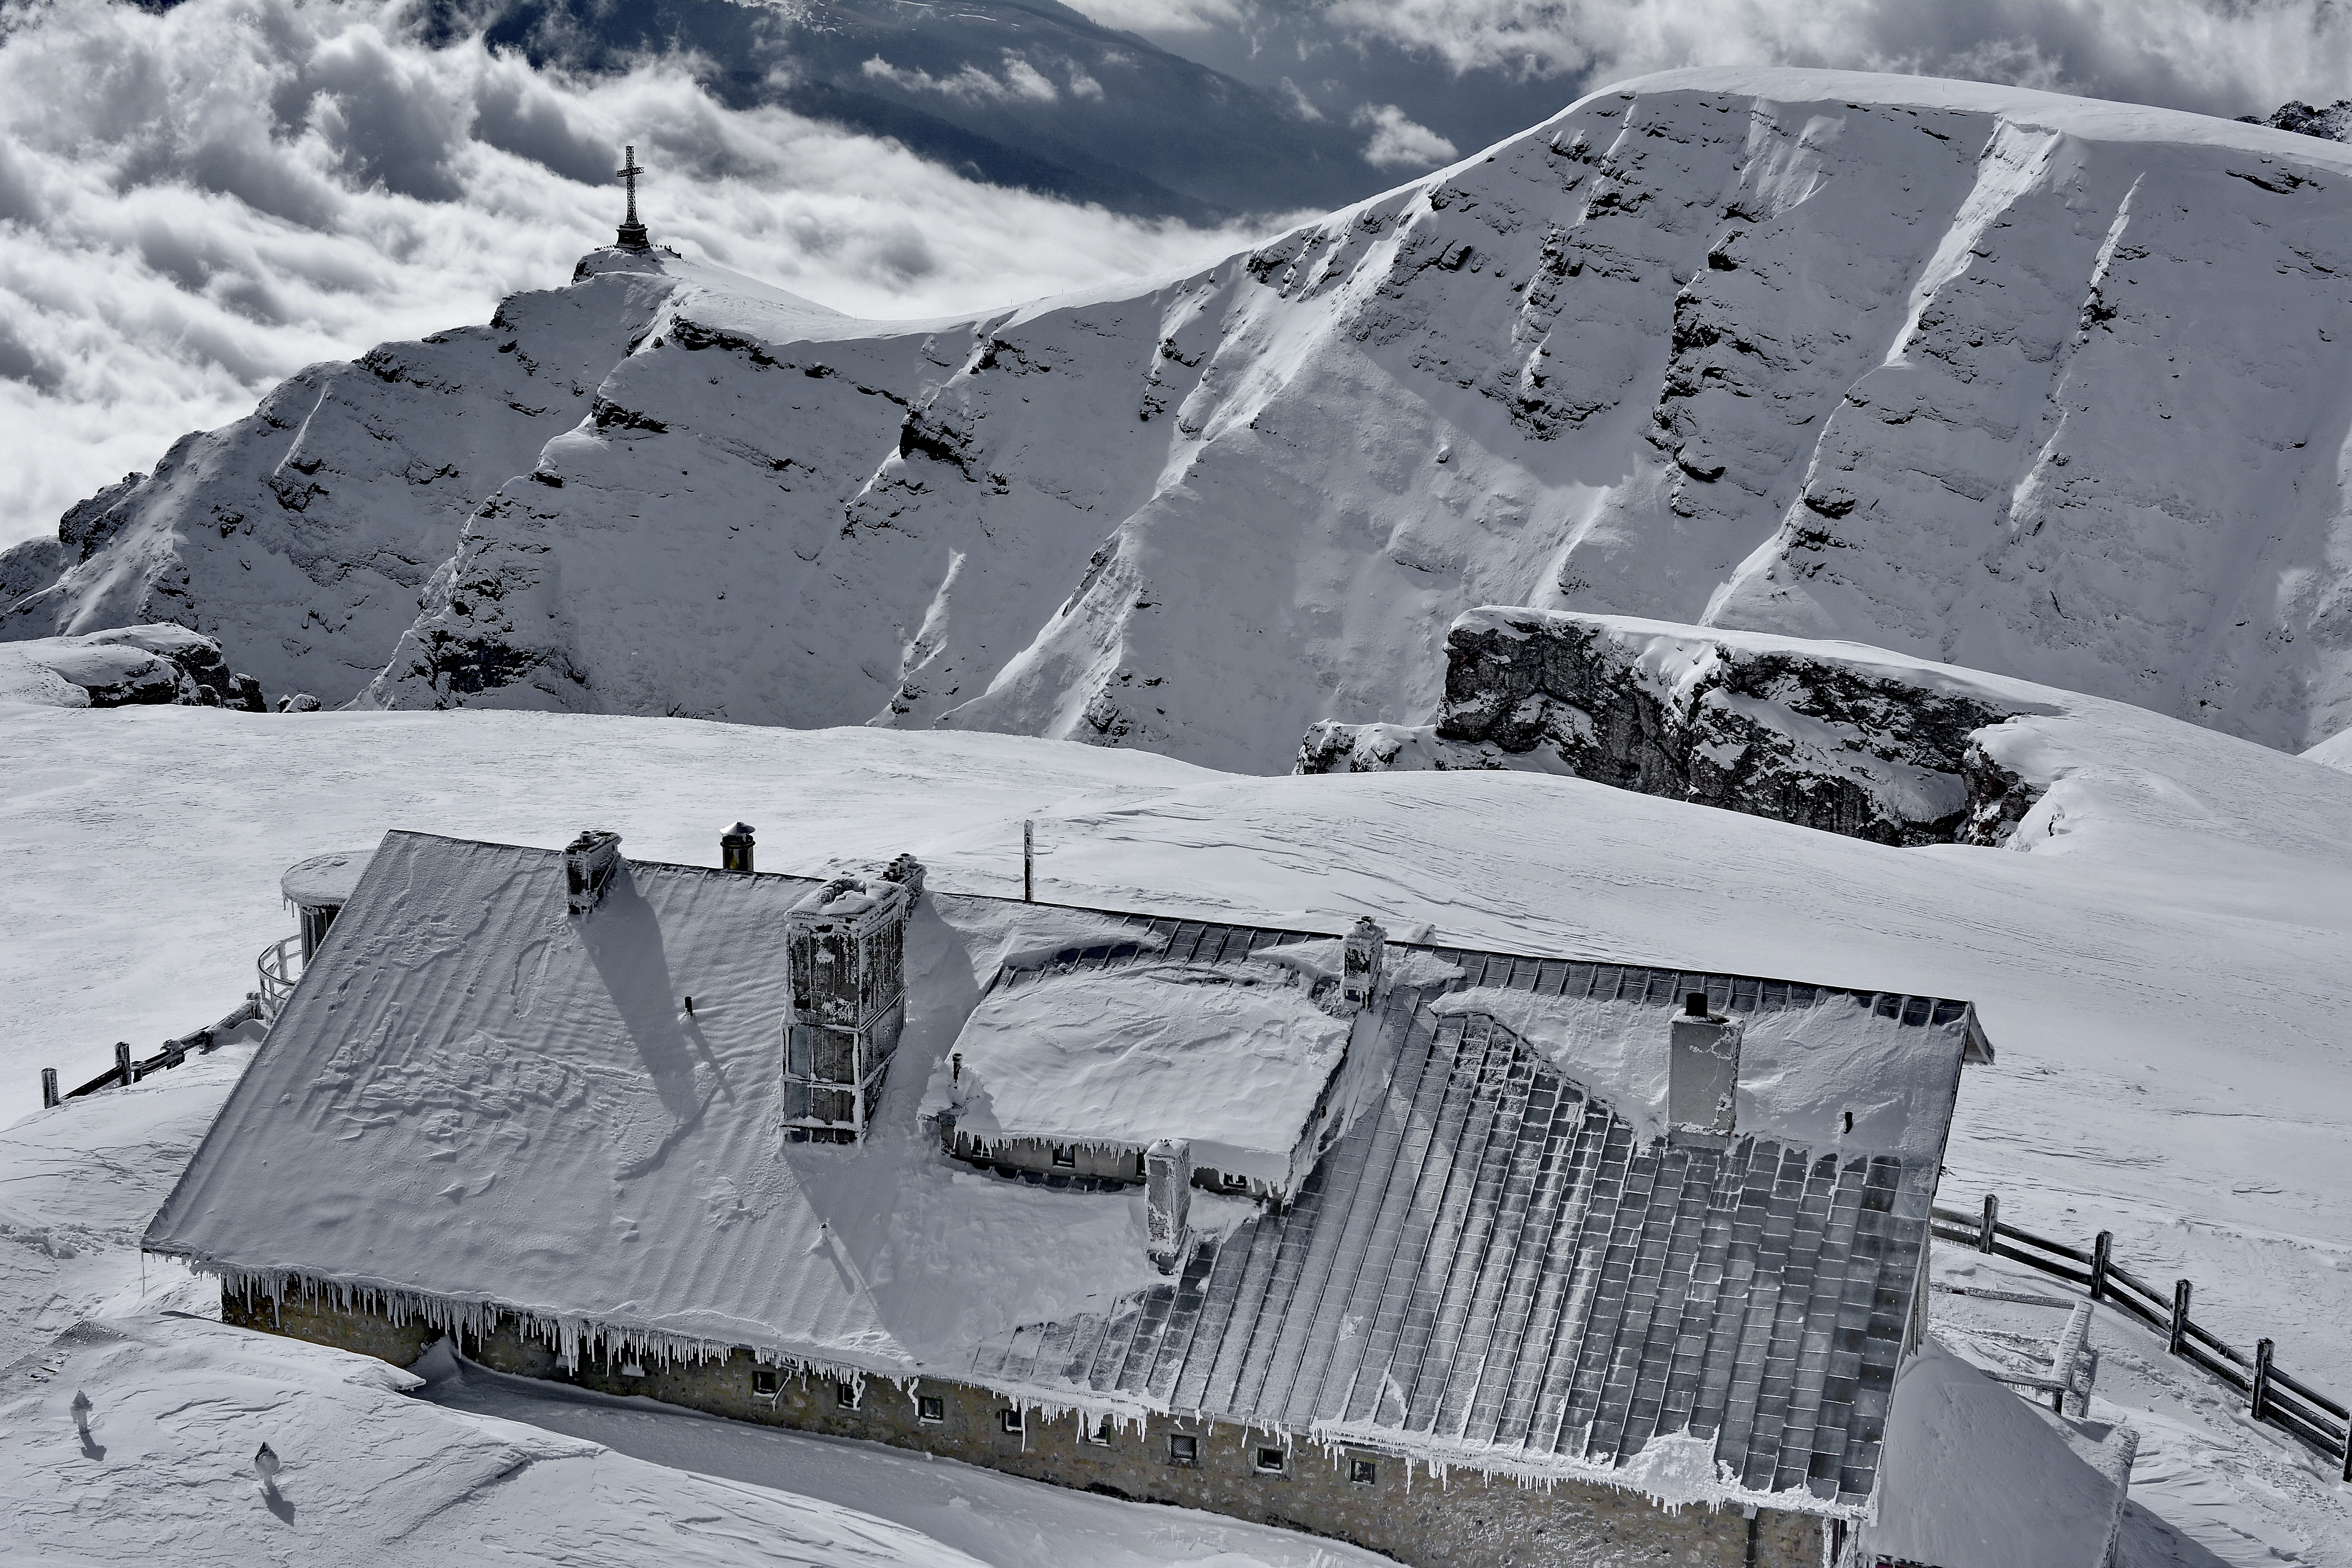
landscape, nature, outdoor, rock, mountain, snow, winter, cloud, adventure, view, peak, mountain range, vacation, travel, europe, ice, high, weather, tourism, terrain, season, ridge, mountain landscape, winter sport, landscapes, beautiful, piste, nature landscape, geological phenomenon